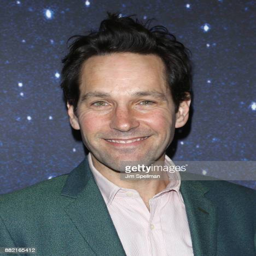
actor attends the opening night